Answer in natural language. How many Sofas are visible in the scene? Choose between the following options: 2, 1, 0, 4 or 3
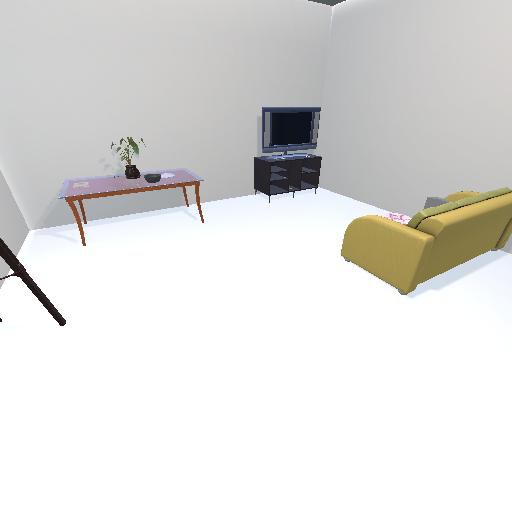
<answer>1</answer>